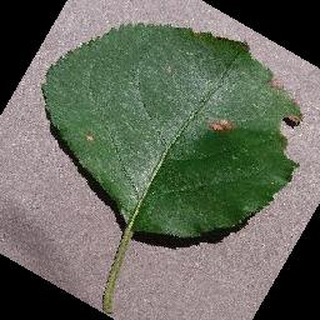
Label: apple_black_rot